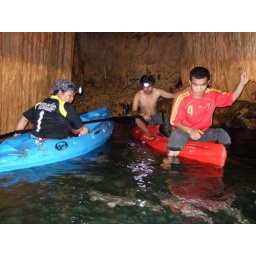
Mama kayak looking at fish cats in a Phang Gna cave